Marcus Whitman Middle/High School

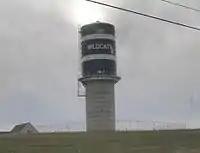
Water tower

Marcus Whitman Middle/High School is located on the top of a hill, hence the water pressure is not the best. For this reason, it was decided that a water tower should be built so that school can remain in session should the power fail, and so that more water could easily be provided in the event of a fire.